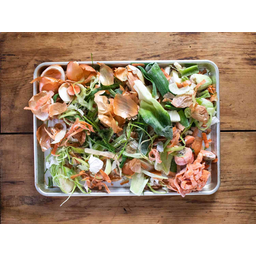
Label: trash